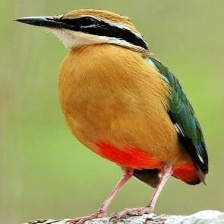
Species: INDIAN PITTA
Scientific name: PITTA BRACHYURA